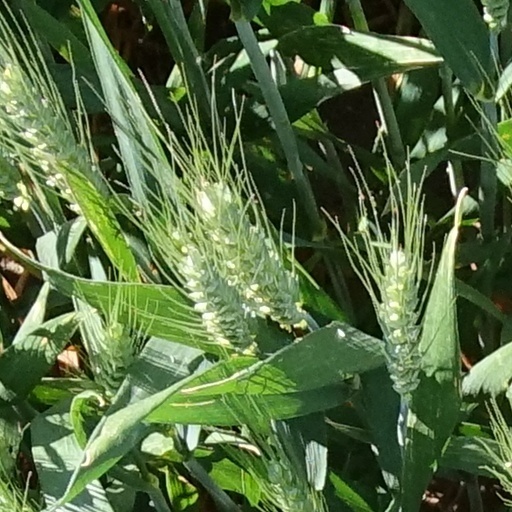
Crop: wheat